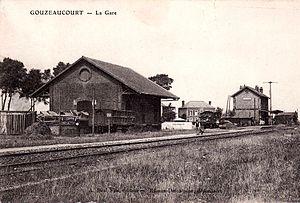
La gare de Gouzeaucourt
La ligne de Saint-Just-en-Chaussée à Douai est une ligne ferroviaire française, en grande partie à voie unique, reliant Saint-Just-en-Chaussée à Douai, en passant notamment par Montdidier, Péronne et Cambrai.